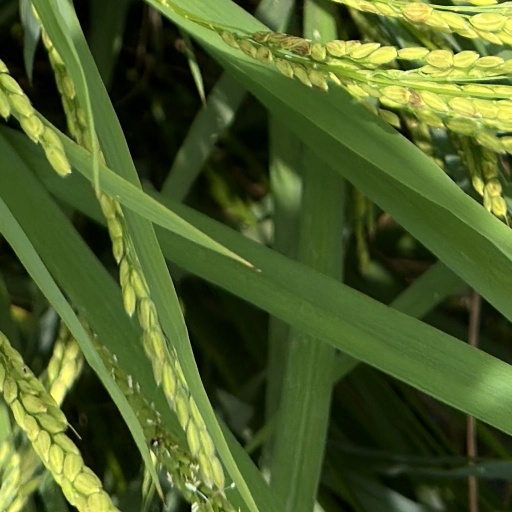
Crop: rice